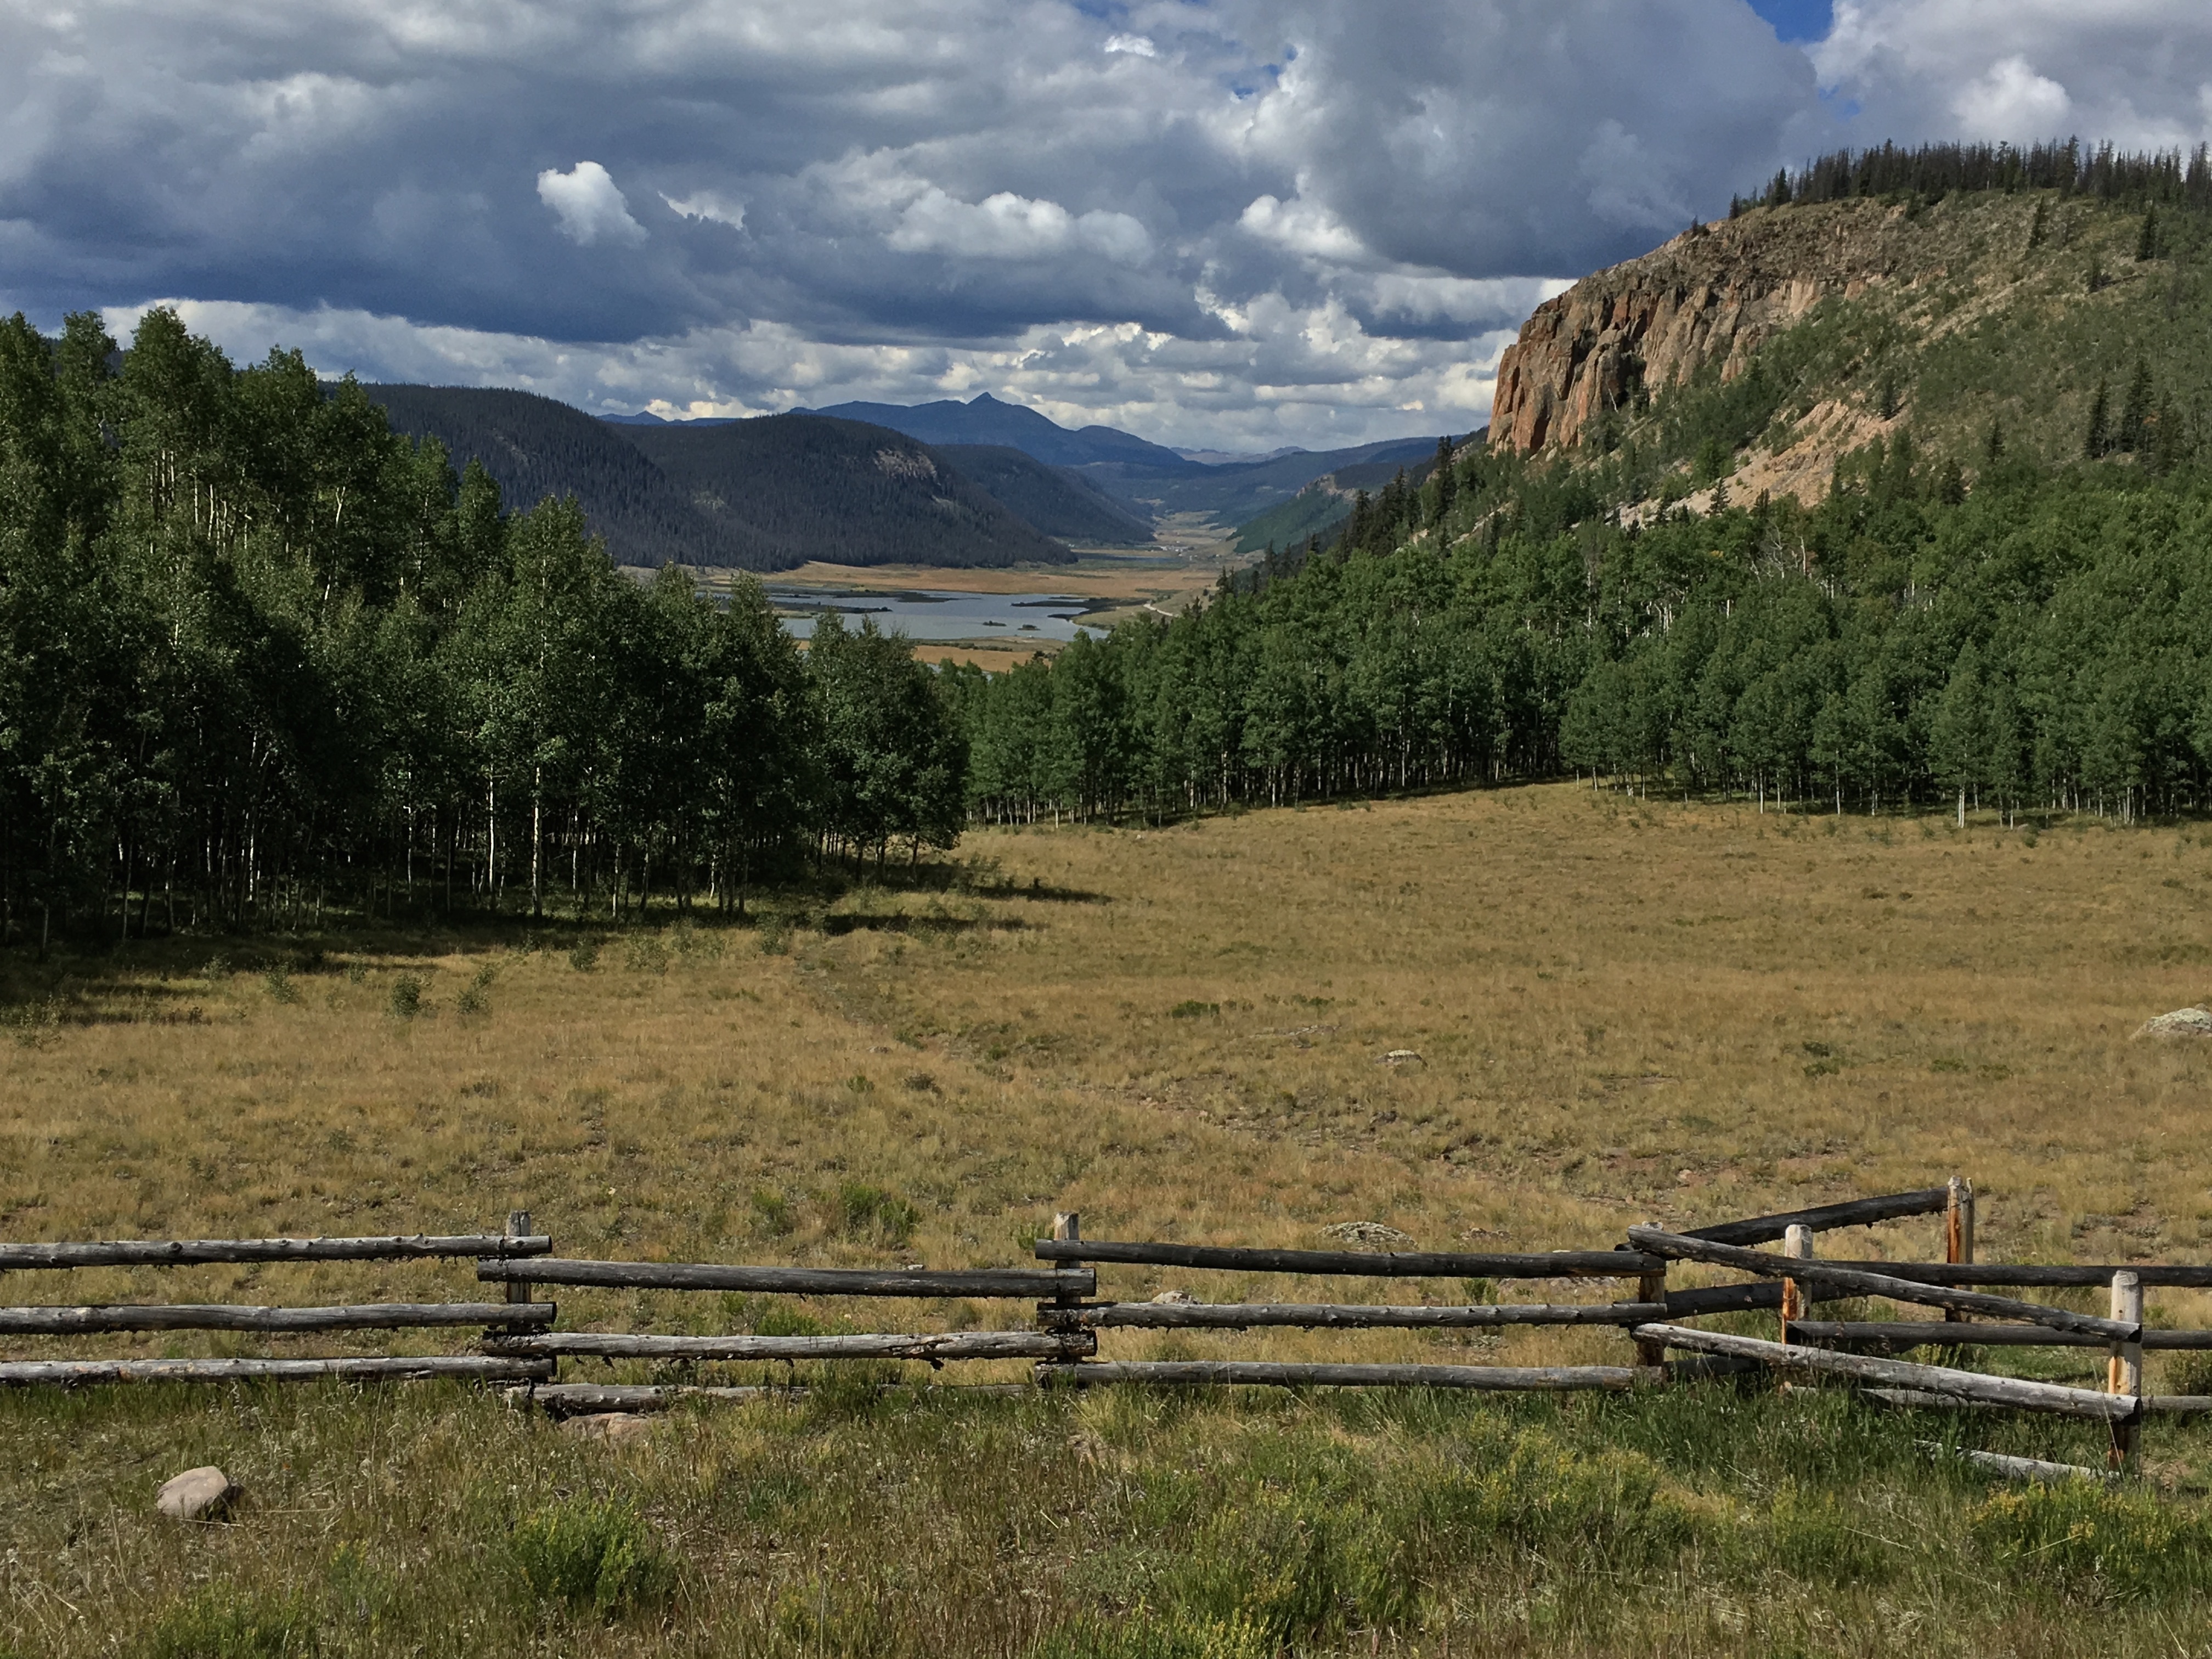
landscape, tree, nature, grass, wilderness, mountain, meadow, hill, lake, valley, mountain range, pasture, reservoir, highland, ridge, grassland, plateau, fell, loch, rural area, landform, geographical feature, mountainous landforms